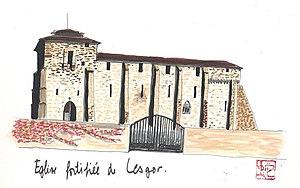
Aquarelle de l'église fortifiée de Lesgor dans le département français des Landes.
L'église Saint-Pierre se situe sur la commune de Lesgor, dans le département français des Landes. Le 28 septembre 1970, l'église est inscrite au titre des monuments historiques.
Lesgor est une commune française située dans le département des Landes en région Nouvelle-Aquitaine.
Le département français des Landes compte 438 églises pour un total de 331 communes, soit une moyenne de 1,32 église par commune. La commune de Parleboscq, née de la réunion de sept paroisses, compte à elle seule sept églises.